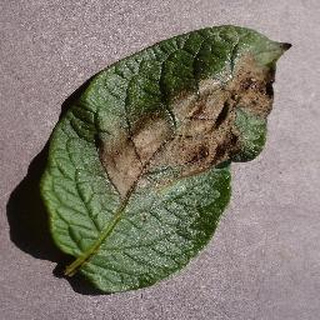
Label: potato_late_blight